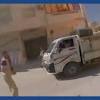
Label: Air Defense